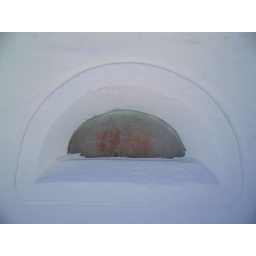
Some of the many shaped windows in the Snowking snow castle